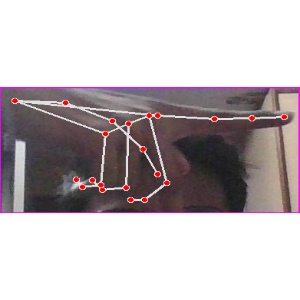
अक्षर: प